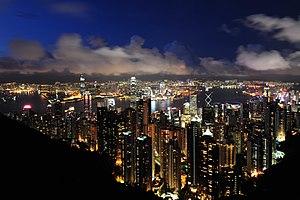
Hong Kong, officiellement la région administrative spéciale de Hong Kong de la république populaire de Chine, est la plus grande et la plus peuplée des deux régions administratives spéciales de la république populaire de Chine, l'autre étant Macao. Elle compte environ sept millions d'habitants que l'on appelle Hongkongais dont l'espérance de vie, de 84,2 ans, est la plus longue au monde en 2017.
Cet article contient une liste d'entreprises de Hong Kong, la plus grande et la plus peuplée des deux régions administratives spéciales de la République populaire de Chine.